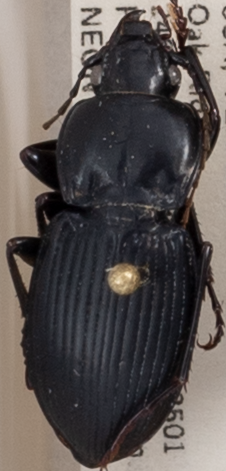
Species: Cyclotrachelus sigillatus
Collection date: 2021-09-01
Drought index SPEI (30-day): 1.898
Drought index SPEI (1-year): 0.306
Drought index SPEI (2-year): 1.608